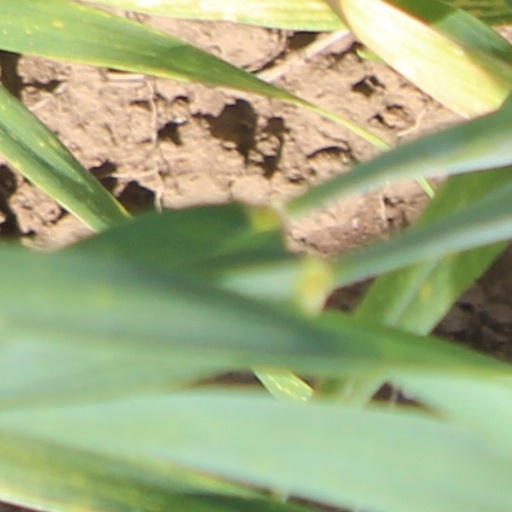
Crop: wheat